Edgar A. Long Building

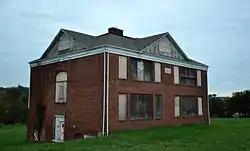
Edgar A. Long Building, September 2013

Edgar A. Long Building is a historic building located on the campus of the former Christiansburg Industrial Institute at Christiansburg, Montgomery County, Virginia. It was built in 1927, and is a 2 1/2-story, rectangular brick building in the Colonial Revival style The front facade features an advanced central pavilion with a brick pedimented gable containing a half circular garret vent. It has a classical cornice and a gabled deck on a hipped roof. It was constructed following the move from the separately listed Old Christiansburg Industrial Institute.